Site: brandenburg
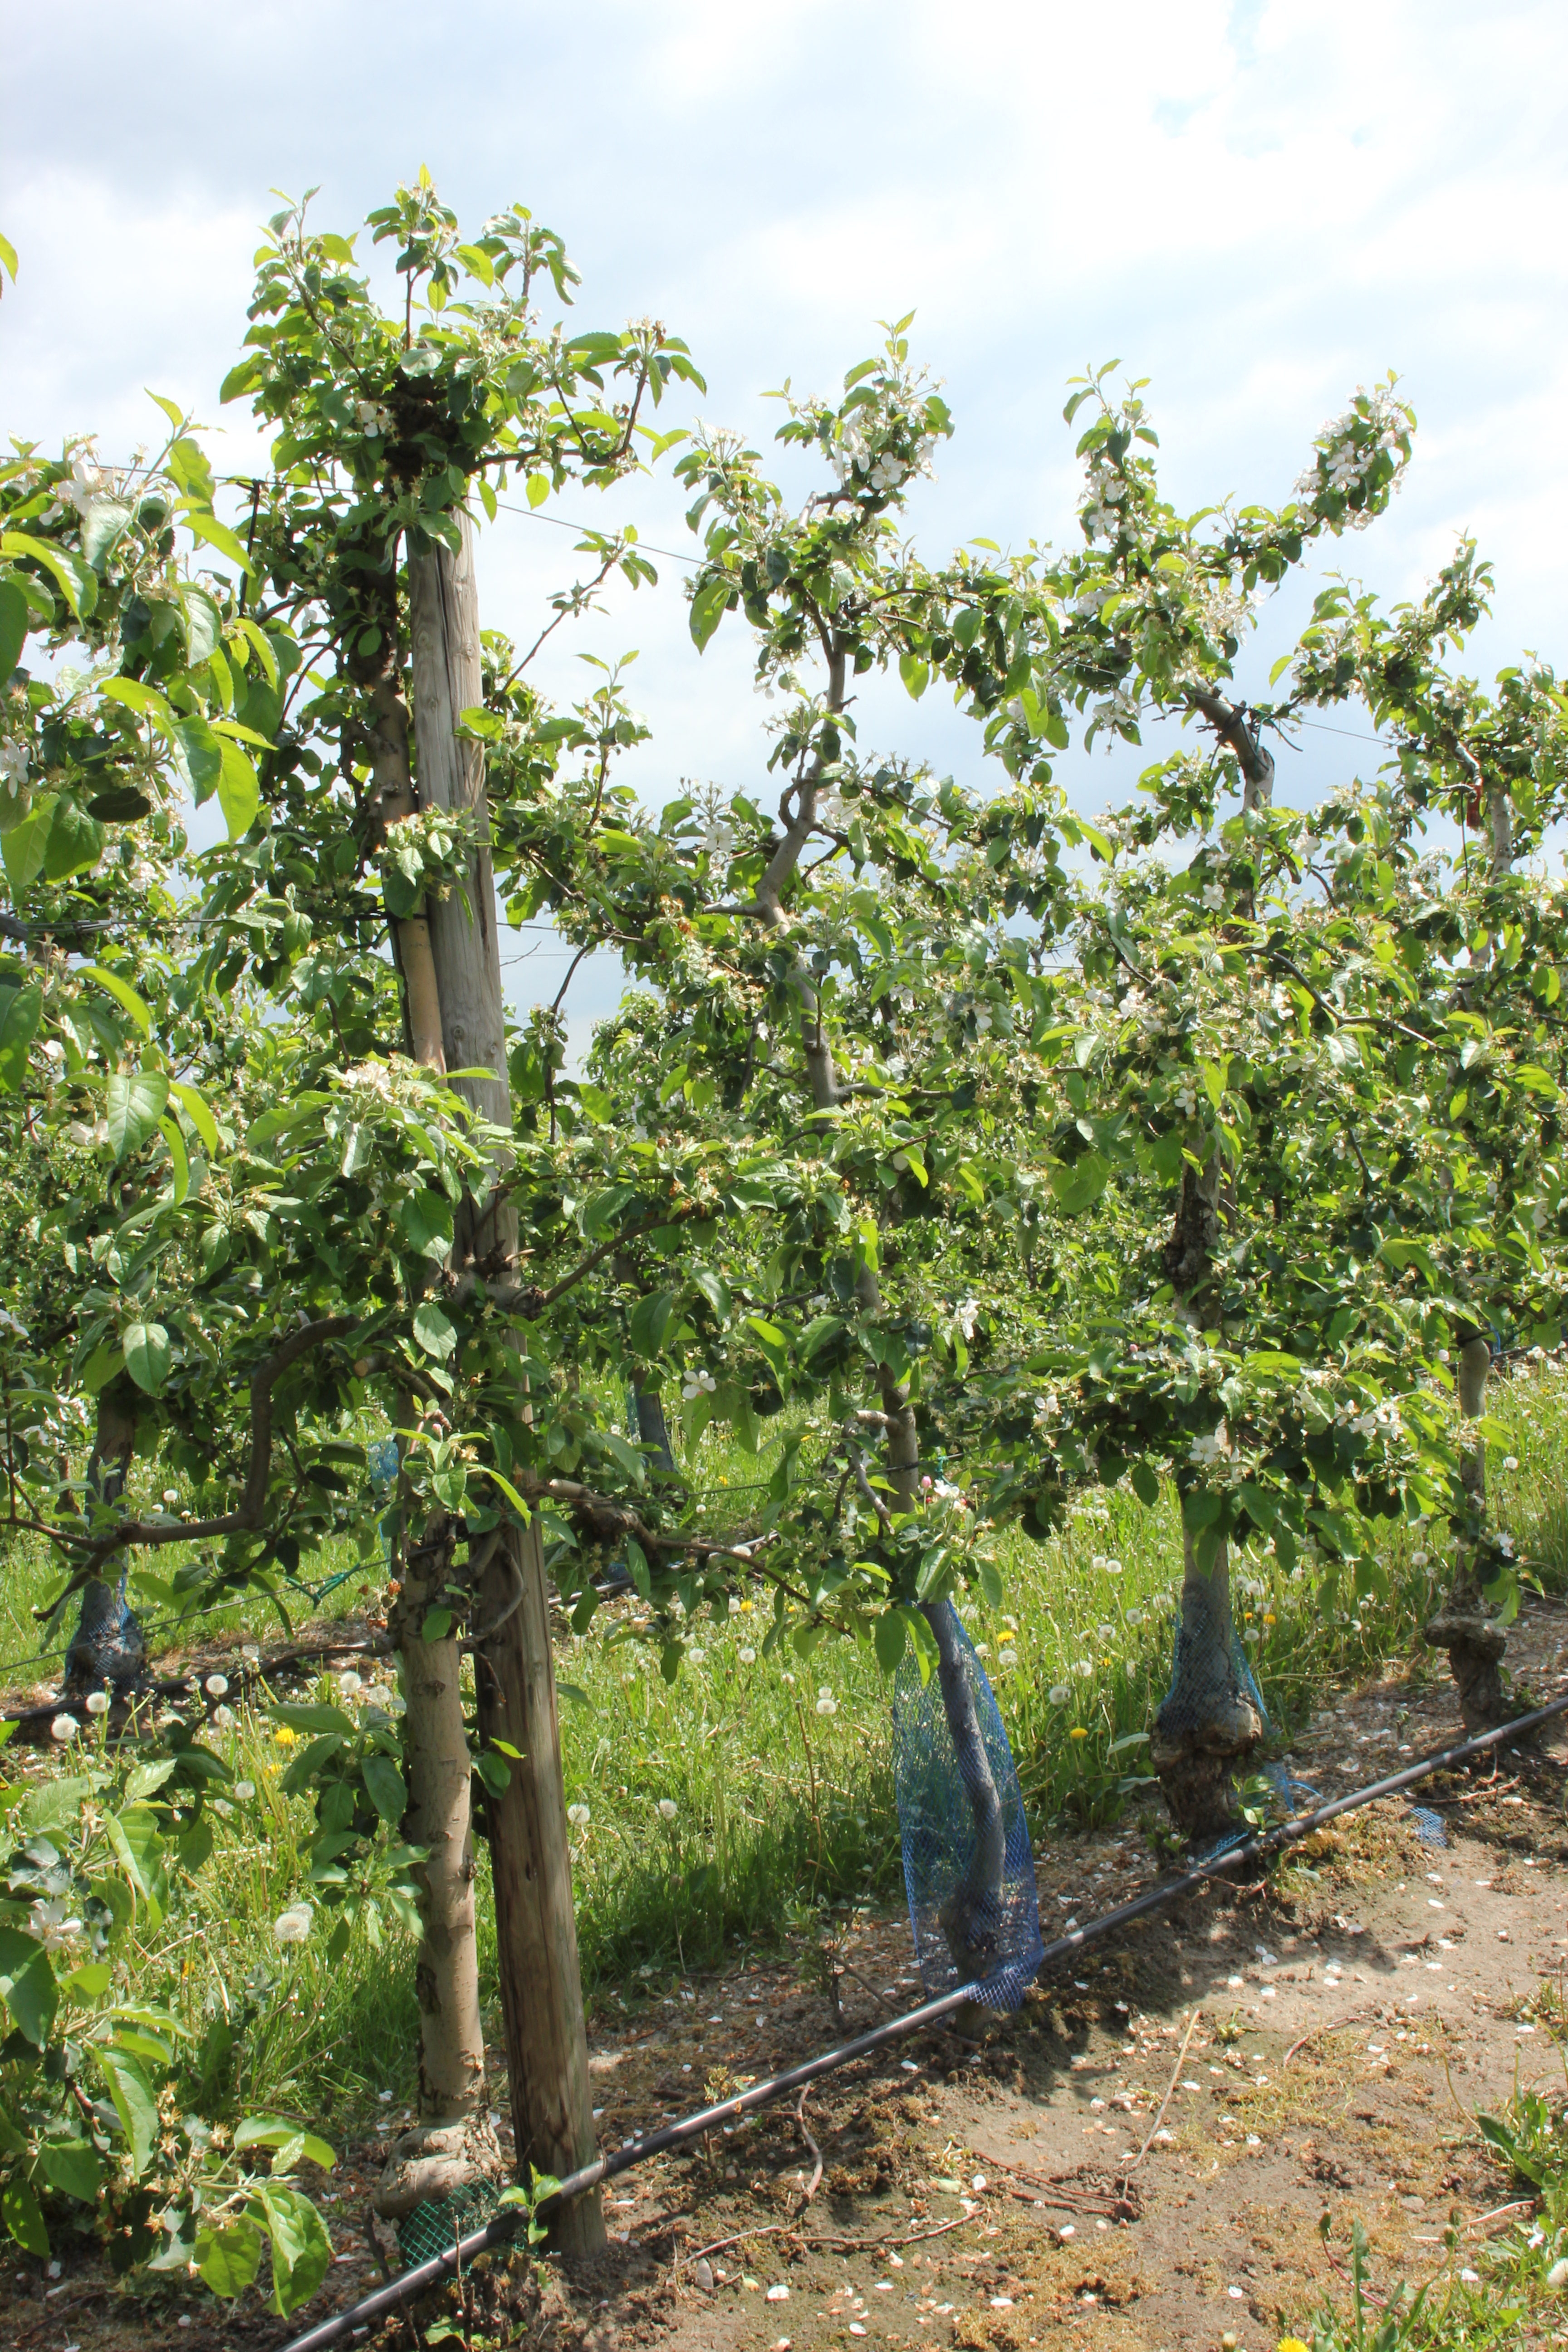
Growth stage (BBCH 67): Flowering